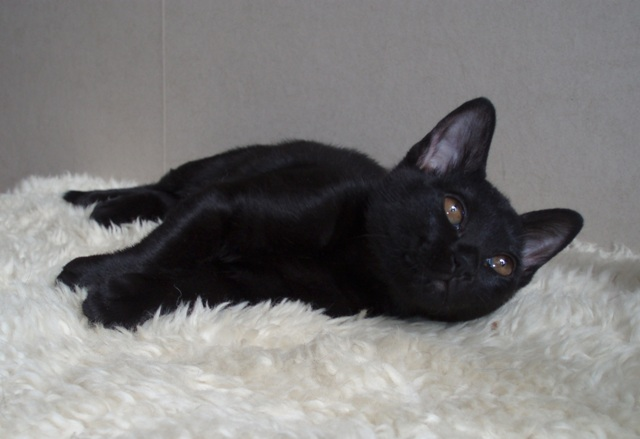
Breed: bombay